Pedro Álvares Cabral

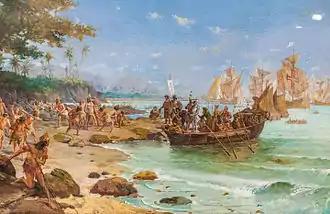
Romantic depiction of Cabral's first landing on the Island of the True Cross (present-day Brazil). He can be seen on the shore (center) standing in front of an armored soldier, who is carrying a banner of the Order of Christ.

The fleet under the command of the 32-year-old Cabral departed from Lisbon on 9 March 1500 at noon. The previous day it had been given a public send-off which included a Mass and celebrations attended by the King, his court and a huge crowd. On the morning of 14 March, the flotilla passed Gran Canaria, in the Canary Islands. It sailed onward to Cape Verde, a Portuguese colony situated on the West African coast, which was reached on 22 March. The next day, a "nau" commanded by Vasco de Ataíde with 150 men disappeared without a trace. The fleet crossed the Equator on 9 April, and sailed westward as far as possible from the African continent in what was known as the "volta do mar" (literally "turn of the sea") navigational technique. Seaweed was sighted on 21 April, which led the sailors to believe that they were nearing the coast. They were proven correct the next afternoon, Wednesday 22 April 1500, when the fleet anchored near what Cabral christened the Monte Pascoal ("Easter Mount", it being the week of Easter). The spot is on the eastern coast of present-day Brazil.